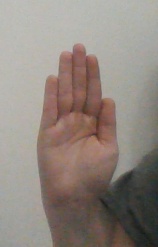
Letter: seen